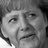
Emotion: happy